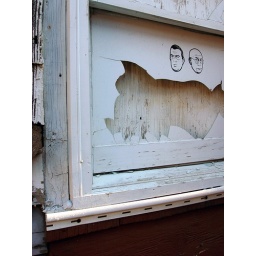
Outdoor glass screenprint on a building behind the Murphy Arts Center in Fountain Square.